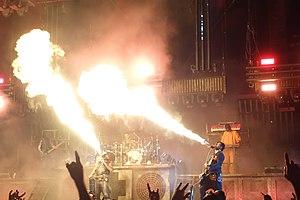
Rammstein [ˈʁamʃtaɪn] est un groupe de metal industriel allemand, originaire de Berlin. Formé en 1994, il se compose depuis le début de six membres originaires d'Allemagne de l'Est ; décrit comme appartenant au genre Neue Deutsche Härte, il en est le représentant le plus connu. Les paroles du groupe sont la plupart du temps en allemand, c'est d'ailleurs le groupe germanophone le plus vendu dans le monde avec près de 20 millions d'albums vendus, mais il intègre parfois aussi des paroles en anglais, en français, en espagnol, ou encore en russe.